157th Infantry Division (France)

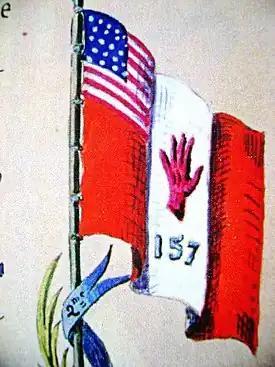
Flag of the French 157th Infantry Division commanded by General Goybet American flag section commemorating the service of the 371st Infantry Regiment (United States) and 372nd Infantry Regiment (United States) in the division.

157th Infantry Division was an infantry division of the French Army during the First World War. One source says it was known as the Red Hand Division from a device on its color. Two segregated African American regiments, integrated the division in WWI under the command of Général Mariano Goybet and received the French Croix de Guerre. Freddie Stowers of the 371st Infantry Regiment was posthumously awarded the Medal of Honor. The 372nd Infantry Regiment was composed of segregated National Guard units as well as draftees. Corporal Clarence Van Allen won the Médaille militaire.